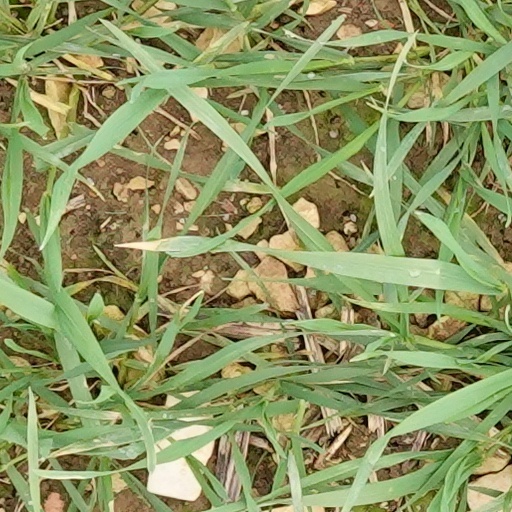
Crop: wheat